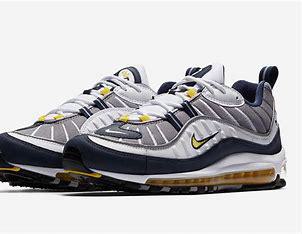
Brand: Nike
Model: Air Max 98